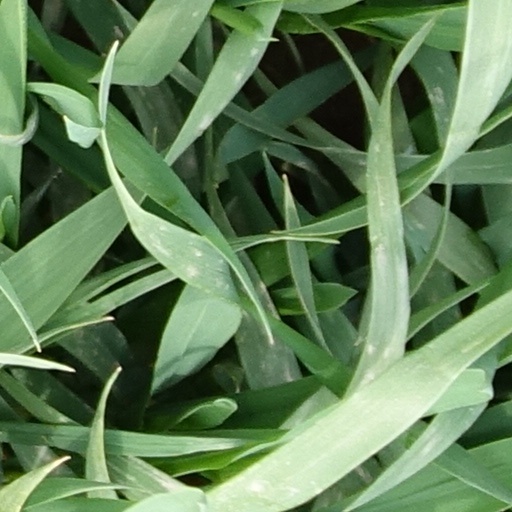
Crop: wheat